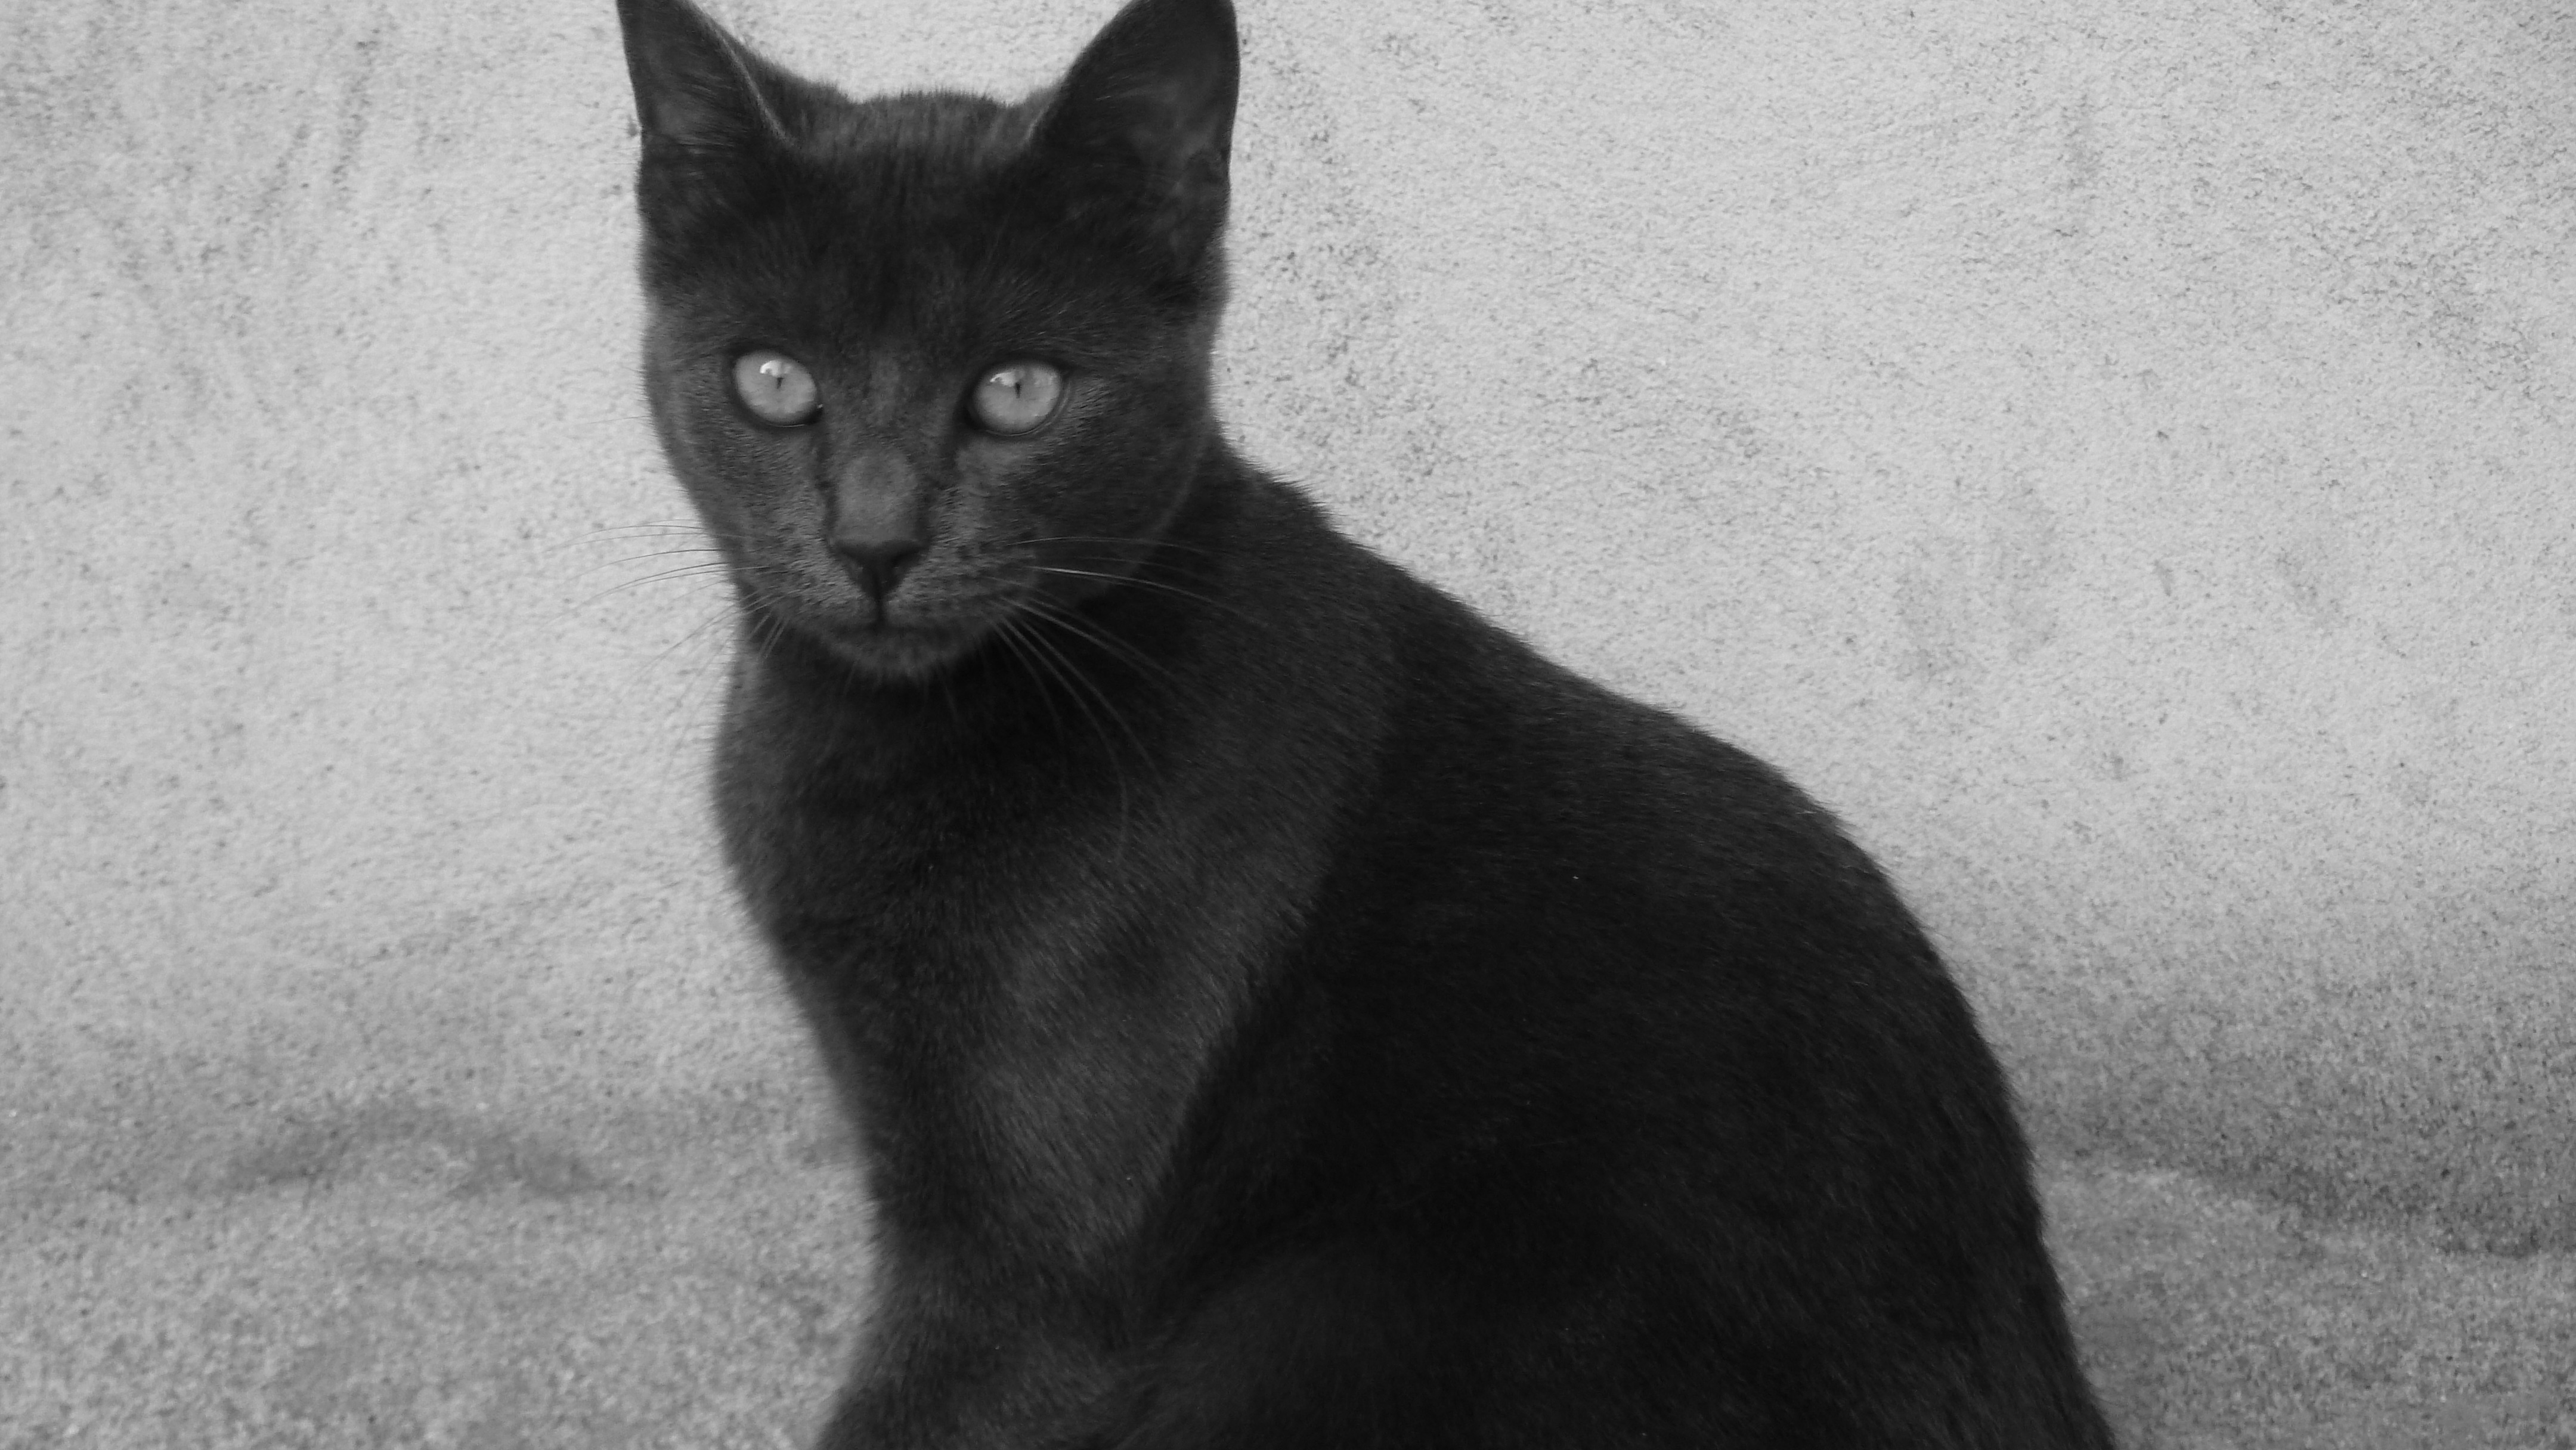
nature, black and white, cat, mammal, black cat, black, monochrome, whiskers, animals, vertebrate, bombay, russian blue, monochrome photography, korat, small to medium sized cats, cat like mammal, nebelung, domestic short haired cat